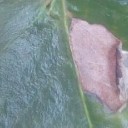
Label: Miner